Ketil Lund

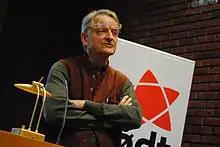
Ketil Lund

He was born in Oslo as a son of barrister and director Bernt Bjelke Lund (1898–1956) and Irlin Sommerfelt (1902–1974). He is a paternal grandson of Jens Michael Lund. From 1963 to 1967 he was married to curator Inger Marie Grue; he then married artist Mirella Bussoli. He is a second cousin of fellow Justice Eilert Stang Lund.